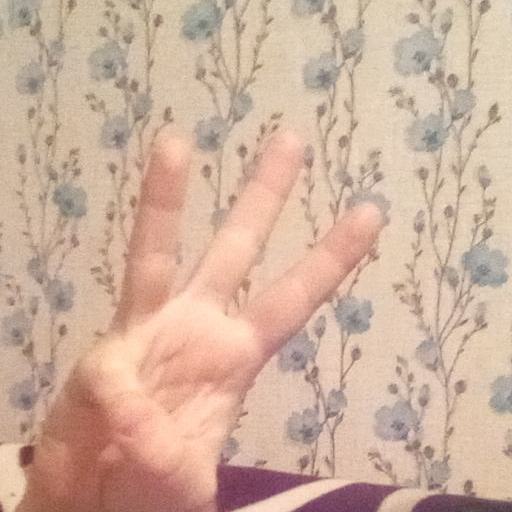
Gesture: three